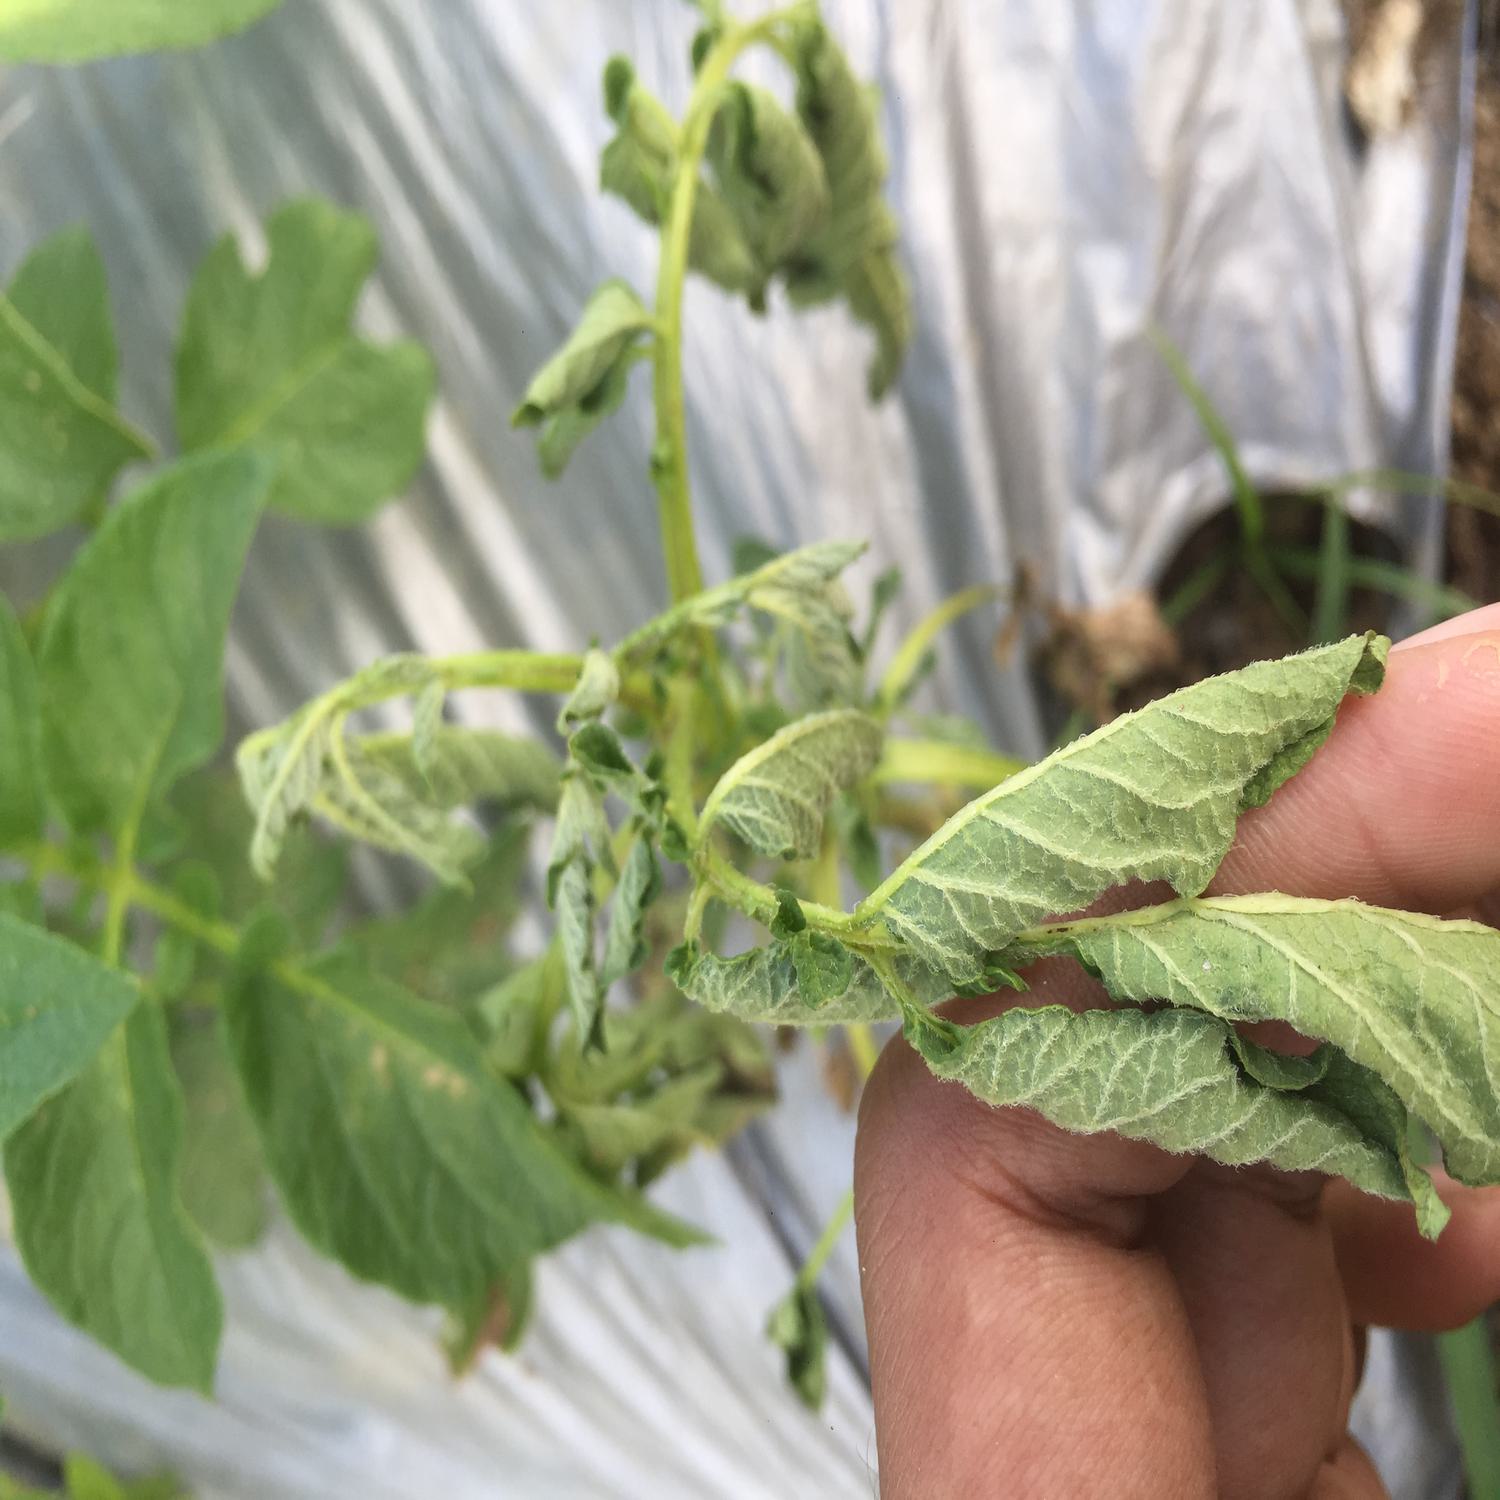
Label: Bacteria